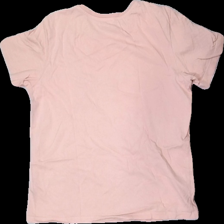
View: back
Type: T-shirt
Category: Ladies
Brand: Not in the list
Brand text on label: even & odd
Colors: Pink, Black
Material: 100% cotton
Pattern: Embroidered
Cut: Regular
Season: All
Price range: <50
Recommended usage: Recycle
Description: Pink boxy t-shirt with black embroidery
Comment: damaged seams